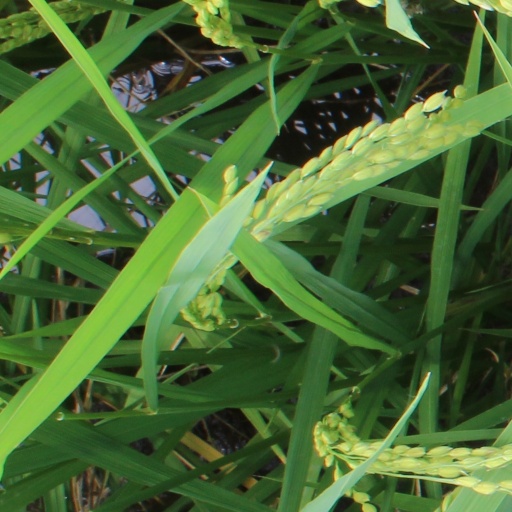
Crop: rice